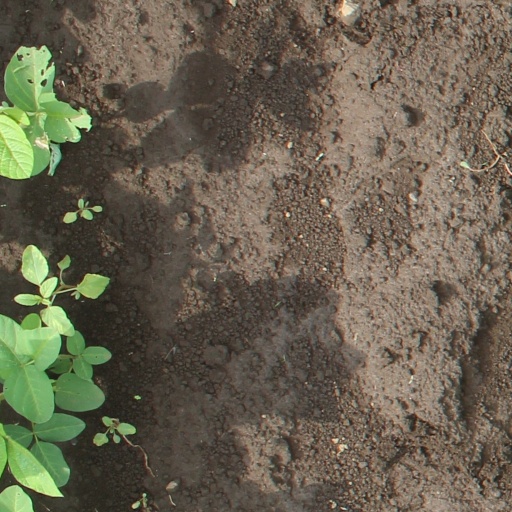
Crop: soybean